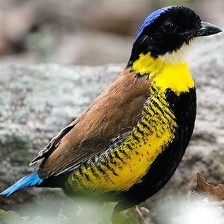
Species: GURNEYS PITTA
Scientific name: HYDRORNIS GURNEYI